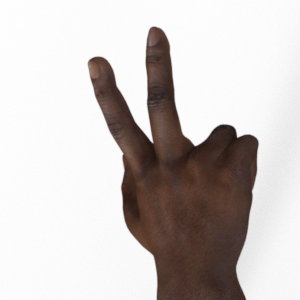
Label: scissors